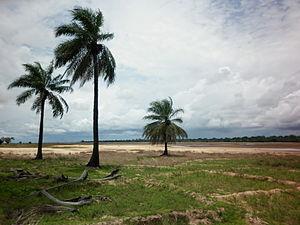
Bagaya est un village du Sénégal situé en Casamance, sur la route de Bignona vers Elana, entre Mandégane et Diatock. Il fait partie de la communauté rurale de Balinghore, dans l'arrondissement de Tendouck, le département de Bignona et la région de Ziguinchor.